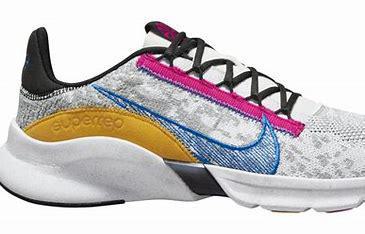
Brand: Nike
Model: Superrep Go 3 Flyknit Next Nature